Malaysian art

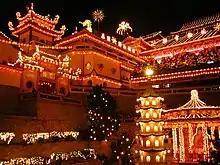
Illumination of the Penang's Kek Lok Si with lanterns and modern lights during the 30 nights following Chinese New Year.

Toy and game: Popular traditional Malaysian games such as "gasing" and "congkak" are usually made from wood. A great skill of craftsmanship is required to produce the most competitive "gasing" (top), some of which spin for two hours at a time. On the other hand, the Malay variant of "mancala" board game, locally known as "congkak" is also made from wood. The most common "congkak" is shaped like an elongated boat, but some unusual shapes like a swan or mystical bird are also crafted in order to create a sense of authenticity to the craft.